Nationalism and sport

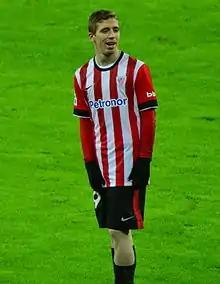
Athletic Bilbao only field Basque footballers, such as Iker Muniain

In Scotland, the Old Firm derby in Glasgow featuring Celtic, historically linked to the city's Catholic community, and Rangers, similarly linked to the city's Protestant community, have also historically seen trends along ethno-political lines.